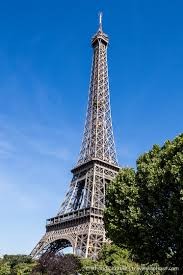
Landmark: Eiffel Tower